Ulster Independence Movement

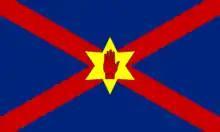
Ulster Independence flag of the Ulster Independence Movement

The UIC initially had a network of 11 branches and first entered the political arena in 1990 when Ross stood in a by-election for the Upper Bann constituency following the death of sitting MP Harold McCusker. Finishing as fourth out of eleven candidates with 1534 votes (4.3%) (and ahead of the Alliance Party of Northern Ireland candidate), the result indicated to the UIC that there was potential for an Ulster nationalist party.